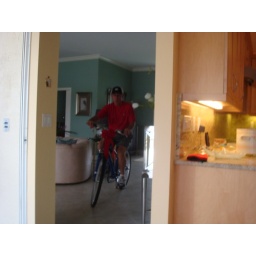
Mom always said don't ride your bike in the house